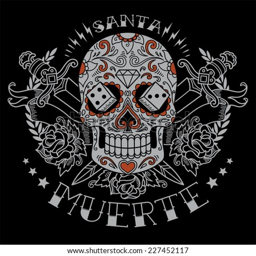
day of the dead sugar skull graphic